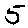
Label: 5